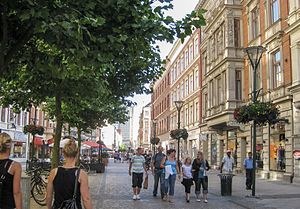
Malmø
Södra Förstadsgatan
Malmø er Skånes største og Sveriges tredjestørste by med 317.245 indbyggere. Byen blev grundlagt i 1353 og var i flere hundrede år Danmarks næststørste by. Øresundsbroen forbinder Lernacken syd for Malmø med Kastrup i Danmark.